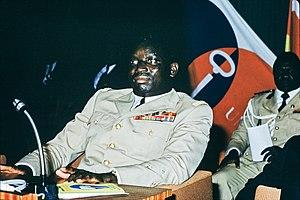
Colloque sur la promotion de la femme face aux responsabilités communales, organisé conjointement par l'Agence de coopération culturelle et technique et la Fédération mondiale des Villes jumelées à Lomé au Togo du 26 au 31 juillet 1975. Président de la république togolaise Gnassingbé Eyadema.
Étienne Eyadéma Gnassingbé, dit Gnassingbé Eyadéma, né le 26 décembre 1935 à Pya et mort le 5 février 2005, à bord de l'avion présidentiel qui l'évacuait pour des soins vers la France. Militaire et homme d'État togolais, il a occupé durant 38 ans, de 1967 à sa mort, le poste de président de la République et était considéré par plusieurs ONG comme un dictateur. Depuis 1999, avec le décès du roi Hassan II du Maroc, il était le doyen des chefs d'État en Afrique.